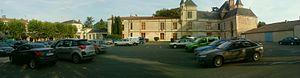
Place du château de Coulonges sur l'Autize, en 2010, où on y voit le château Renaissance construit au XVIème siècle
Cet article recense les monuments historiques des Deux-Sèvres, en France.